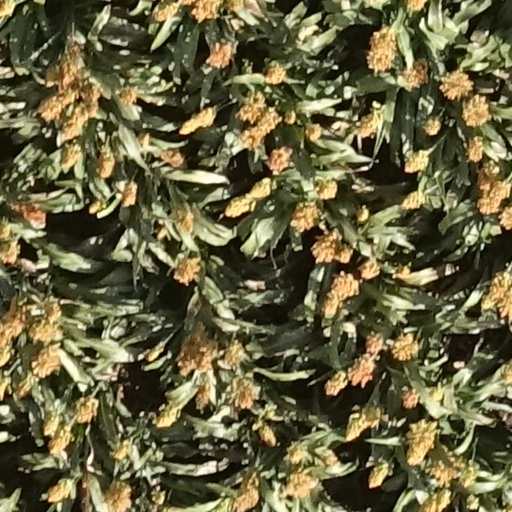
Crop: sorghum